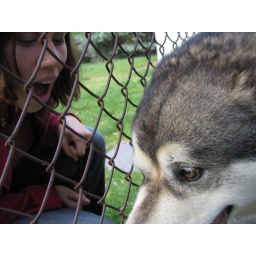
Vicky K. and Trooper the dog at my parents' house in NJ. May 24, 2008